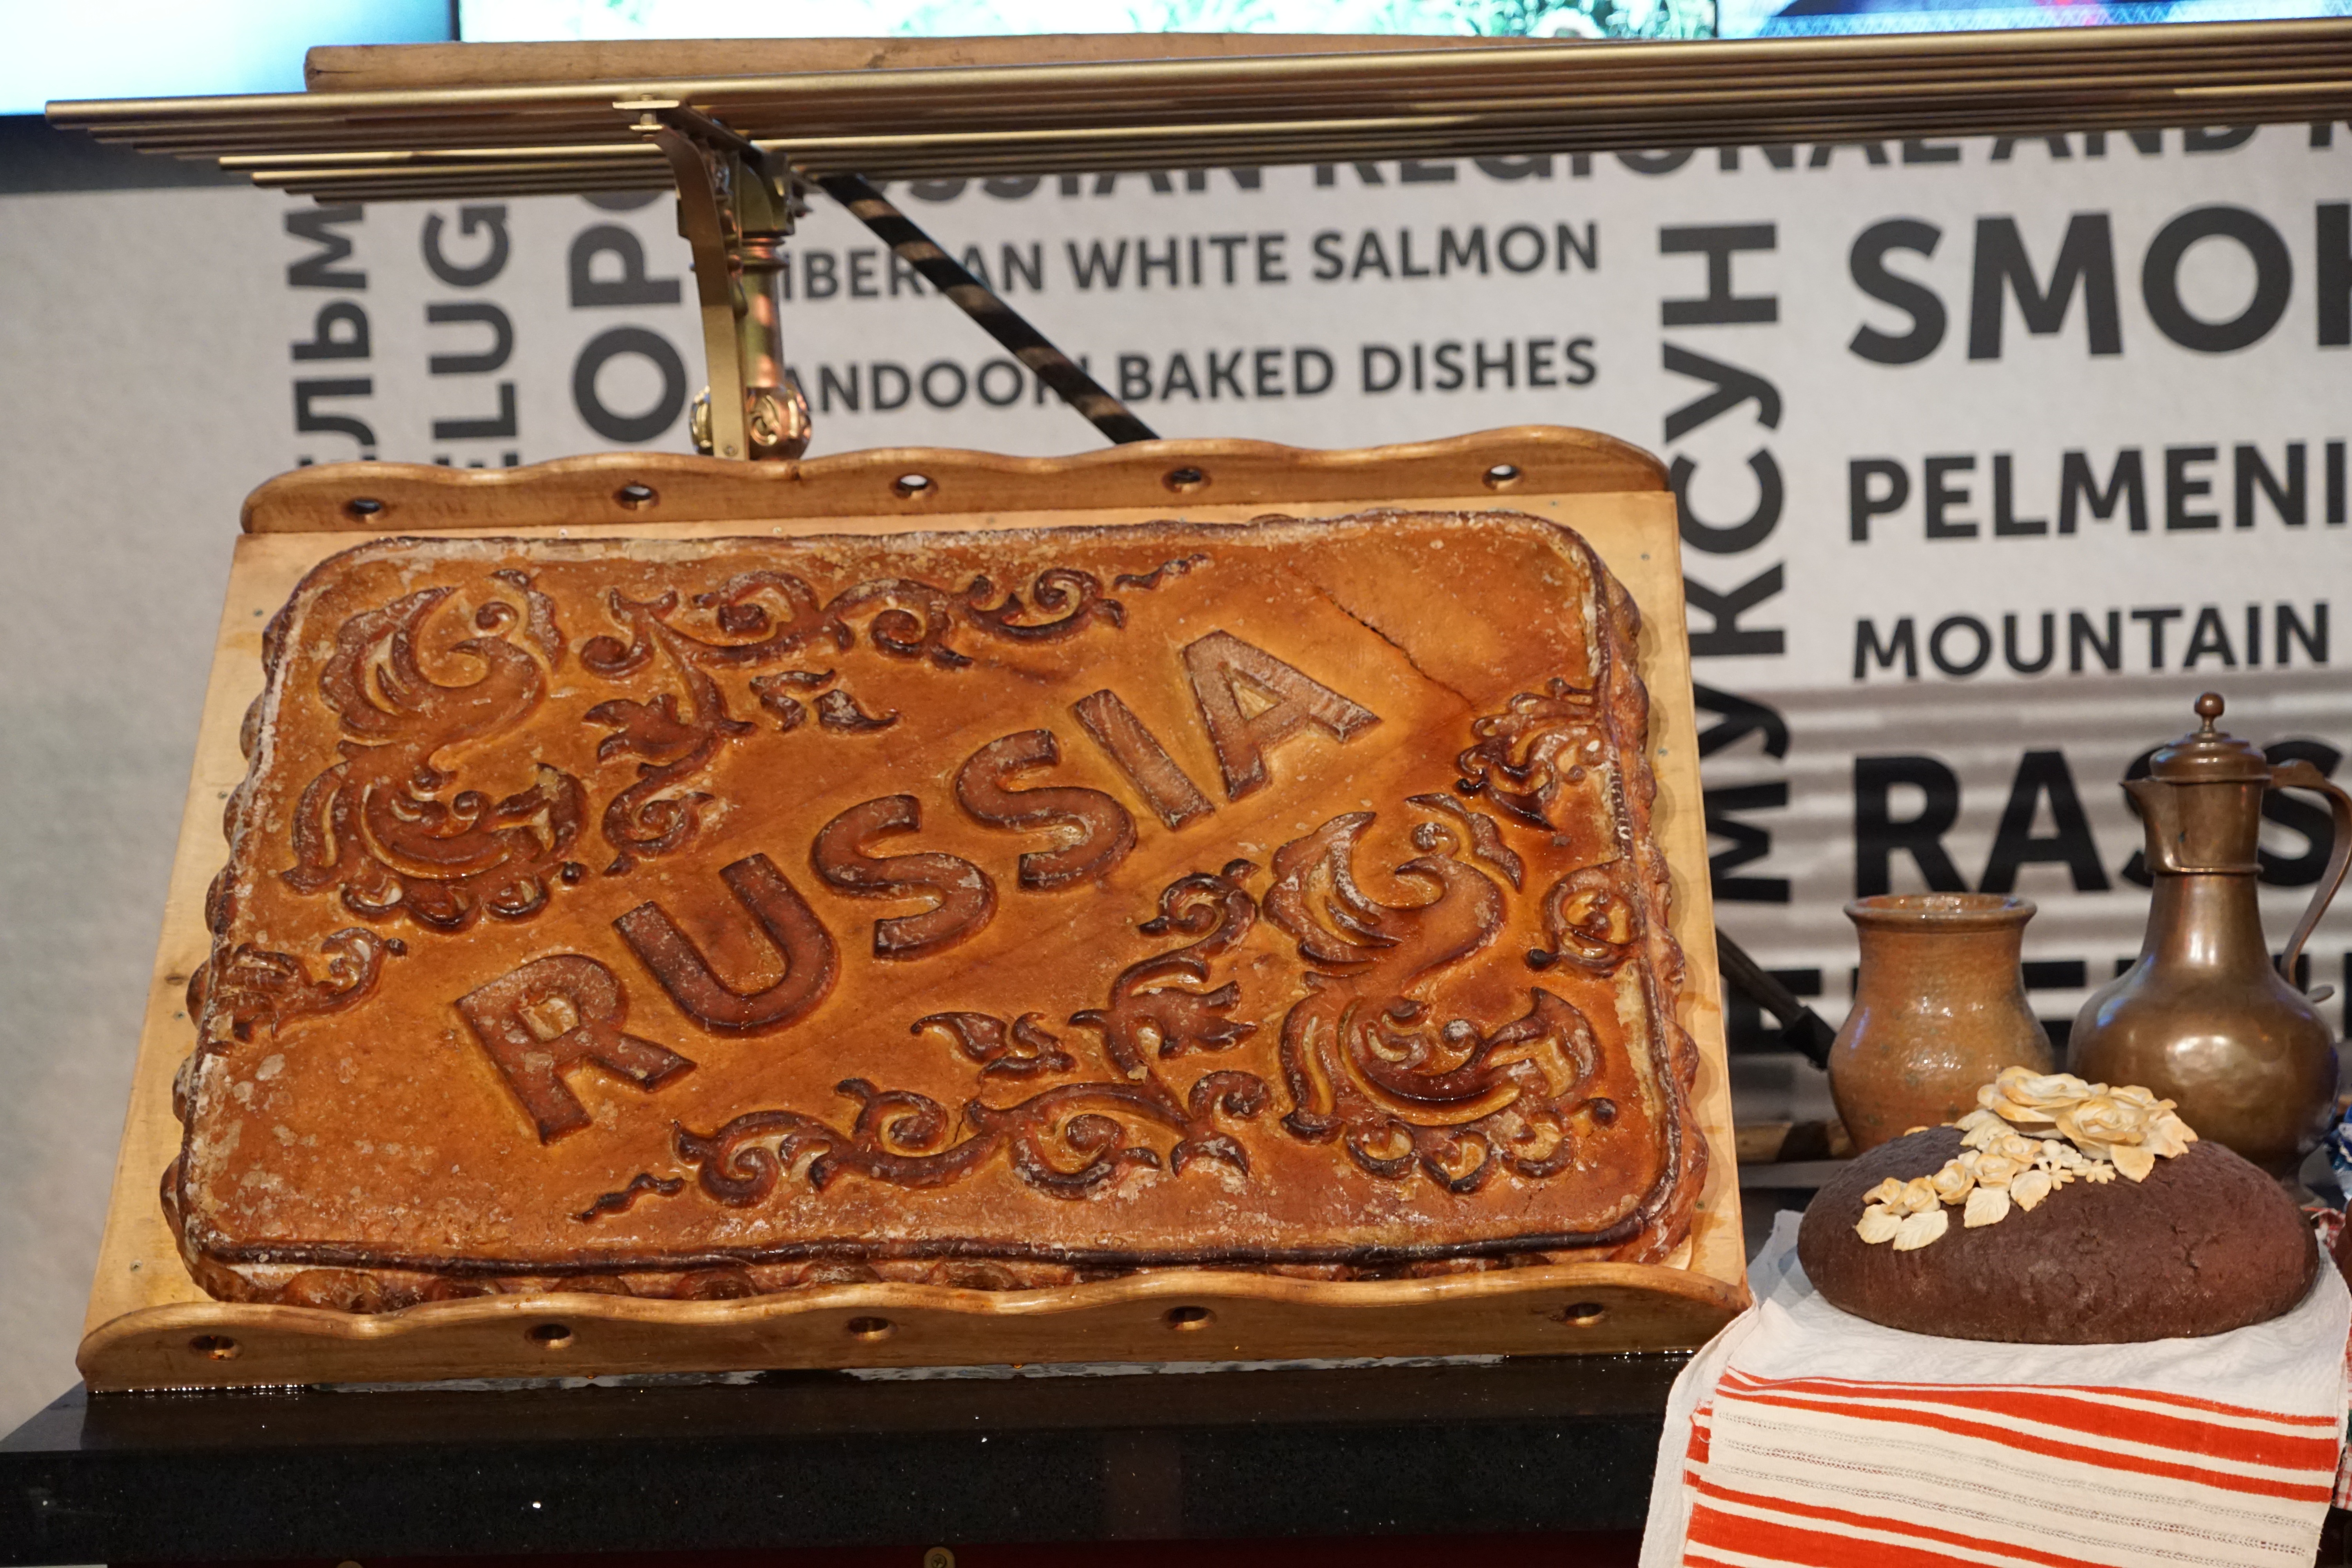
land, food, italy, salt, chocolate, baking, dessert, bread, bakery, dough, present, pastries, art, expo, letters, exhibit, custom, carving, russia, milan, crispy, white bread pastries